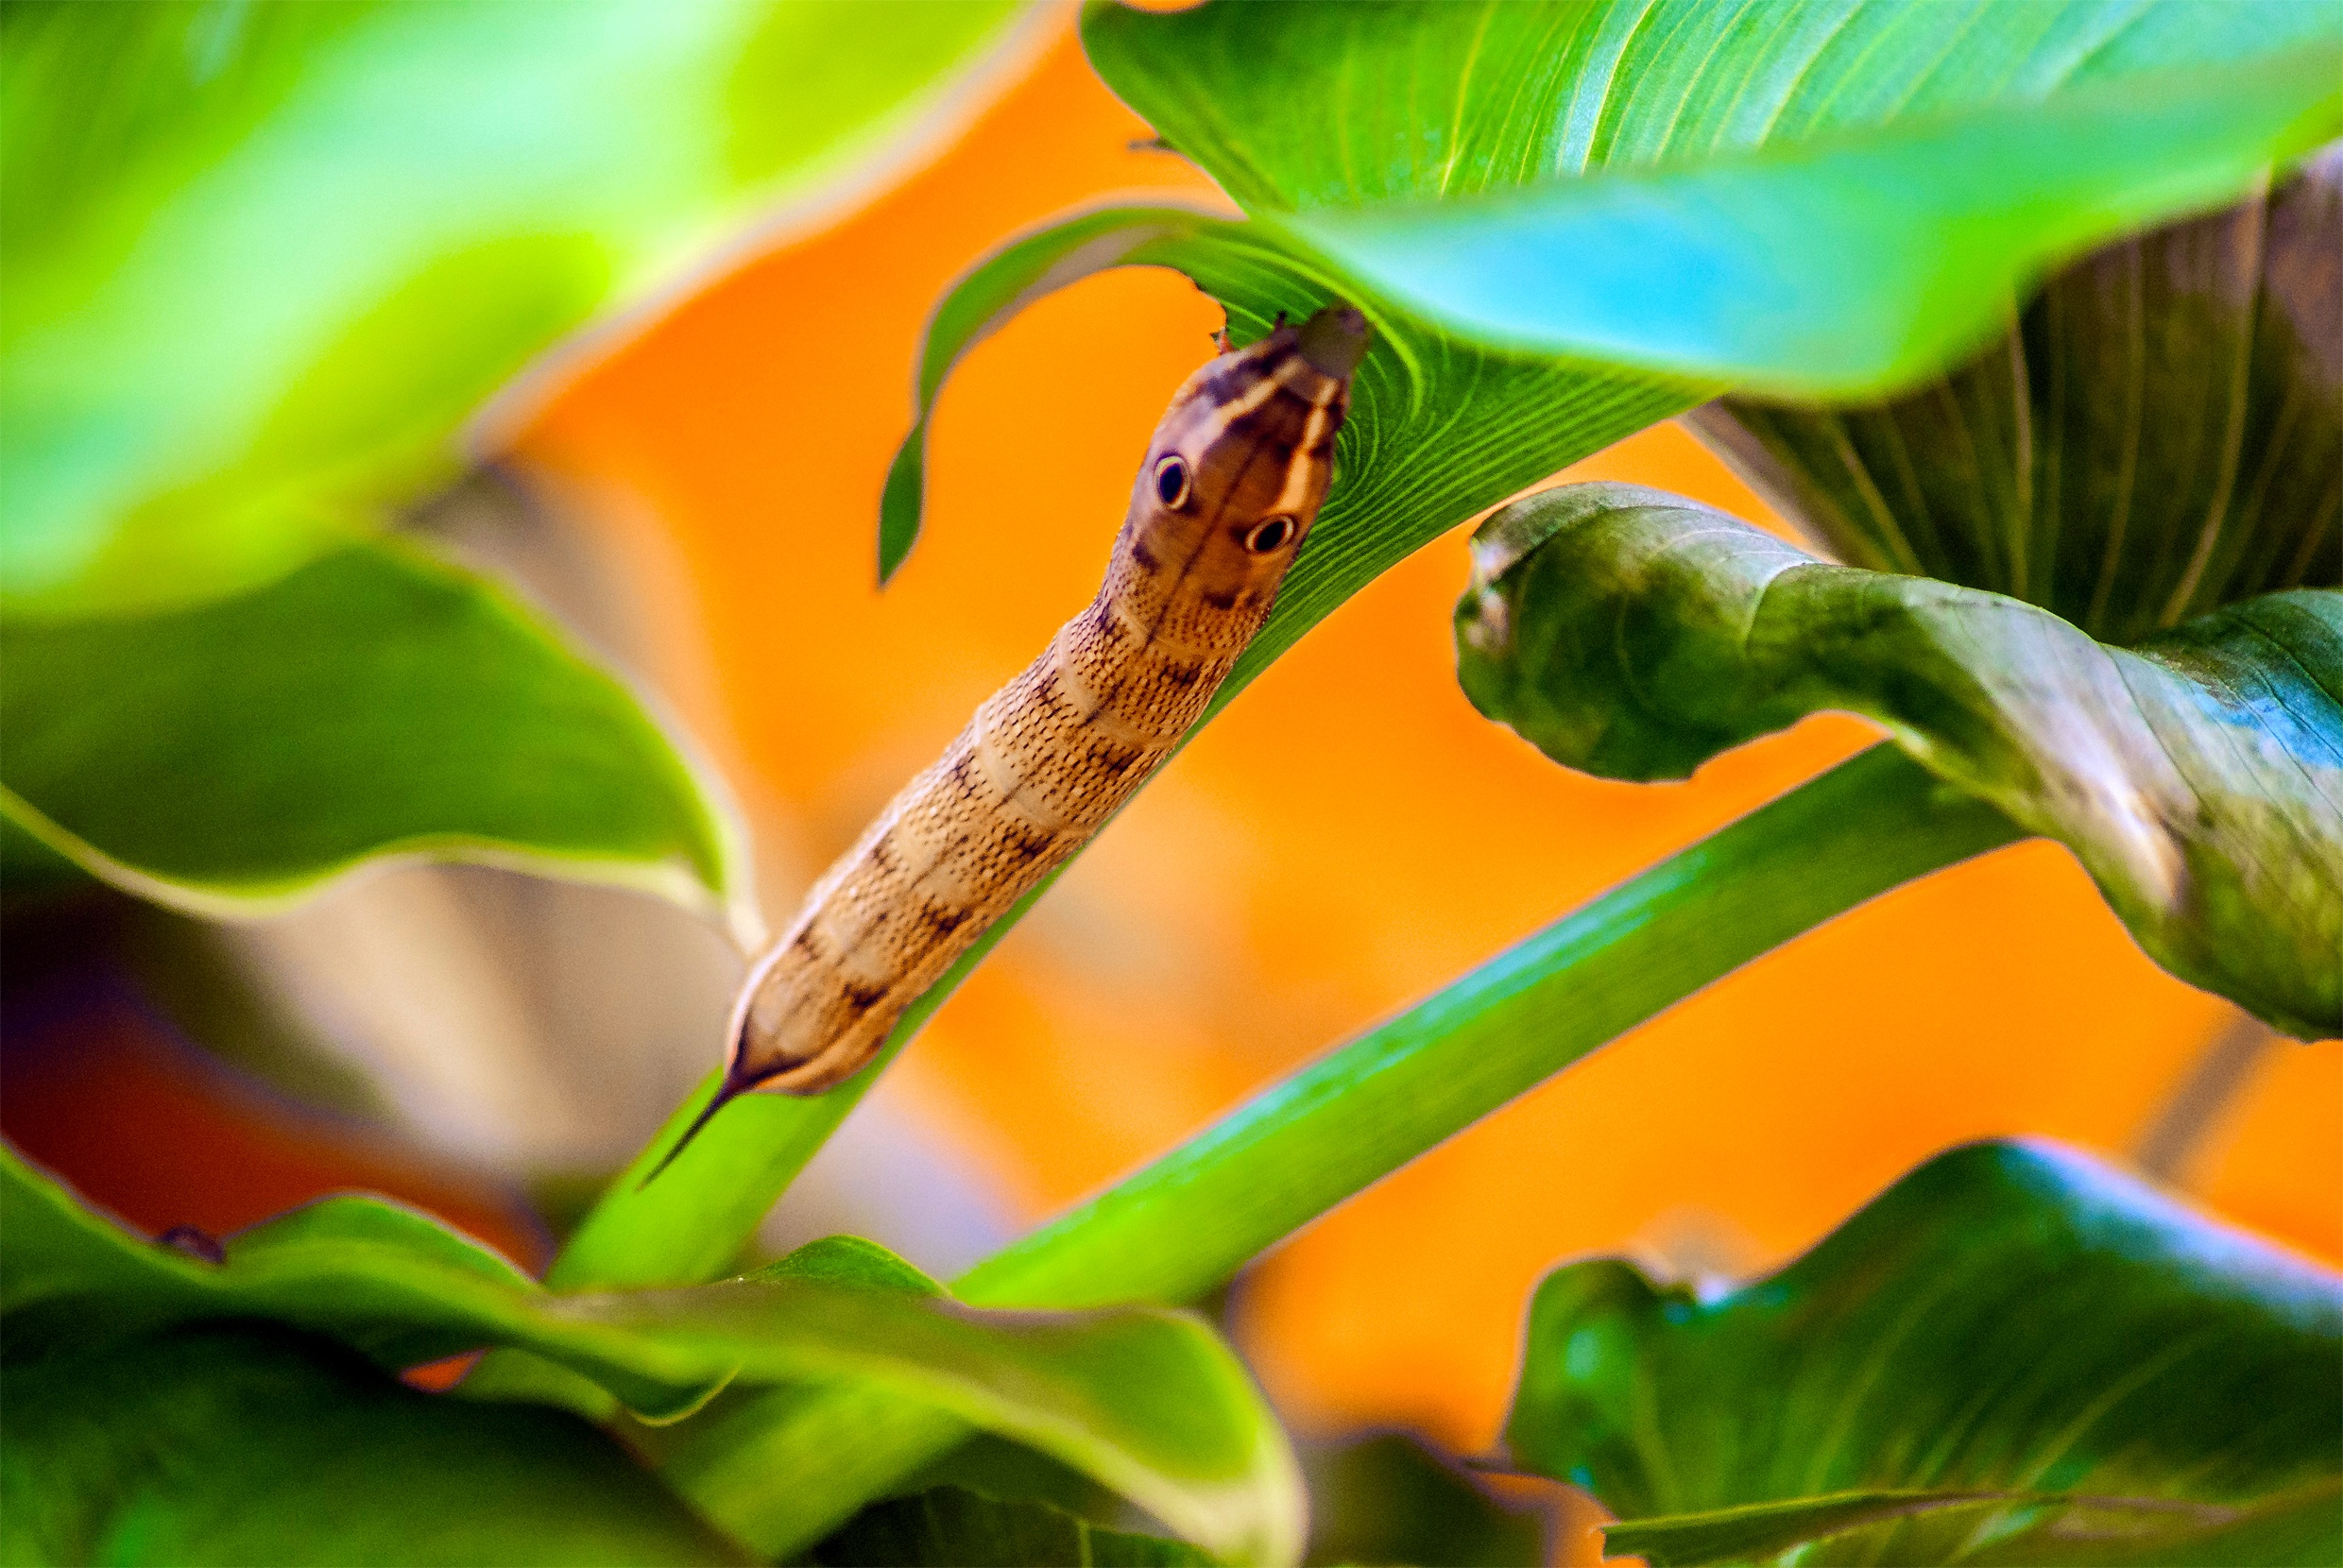
tree, nature, branch, plant, leaf, flower, animal, wildlife, green, jungle, insect, botany, reptile, yellow, flora, fauna, invertebrate, caterpillar, close up, animal world, tropics, macro photography, animal nature, plant stem